Dagebüll

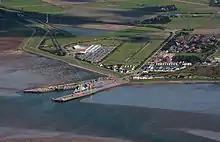
Dagebüll: aerial view

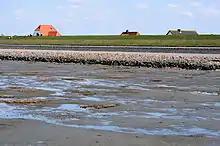
Dagebüll from the shore

Dagebüll is a municipality located at the west coast of Schleswig-Holstein in the Nordfriesland district, Germany. Today's Dagebüll was created in 1978 as a merger of the municipalities of Fahretoft, Juliane-Marien-Koog and Waygaard. Dagebüll used to be a Hallig, the oldest houses were built on artificial dwelling hills which in parts can still be seen today. In 1704 the area was secured by sea dikes.